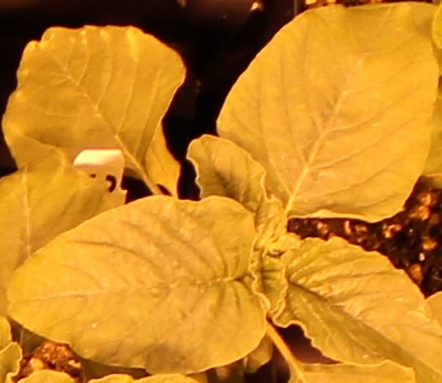
Label: Redroot Pigweed